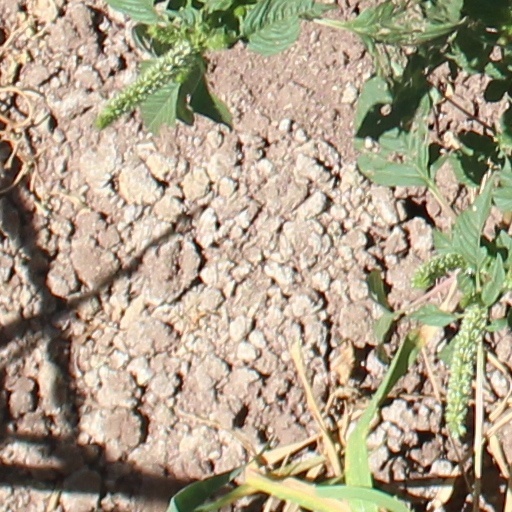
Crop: wheat